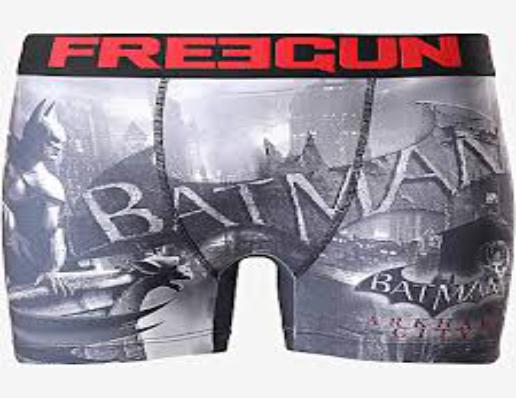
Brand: Freegun
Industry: Clothes